Prabowo Subianto

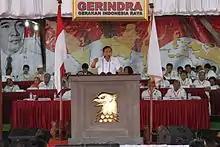
Prabowo Subianto accepting the Gerindra Party's nomination rally for the 2014 presidential election in Lembah Hambalang on 17 March 2012

Pencak silat is one of Indonesia's traditional martial arts. The Indonesian Pencak Silat Association (IPSI) oversees the regulation of the sport in Indonesia, develops athletes, and organises tournaments. Prabowo was elected as president of IPSI in 2004 and was re-elected in 2012 for a third consecutive term.